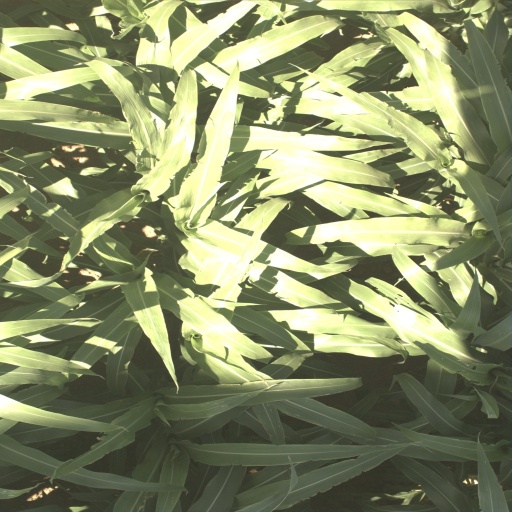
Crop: sorghum